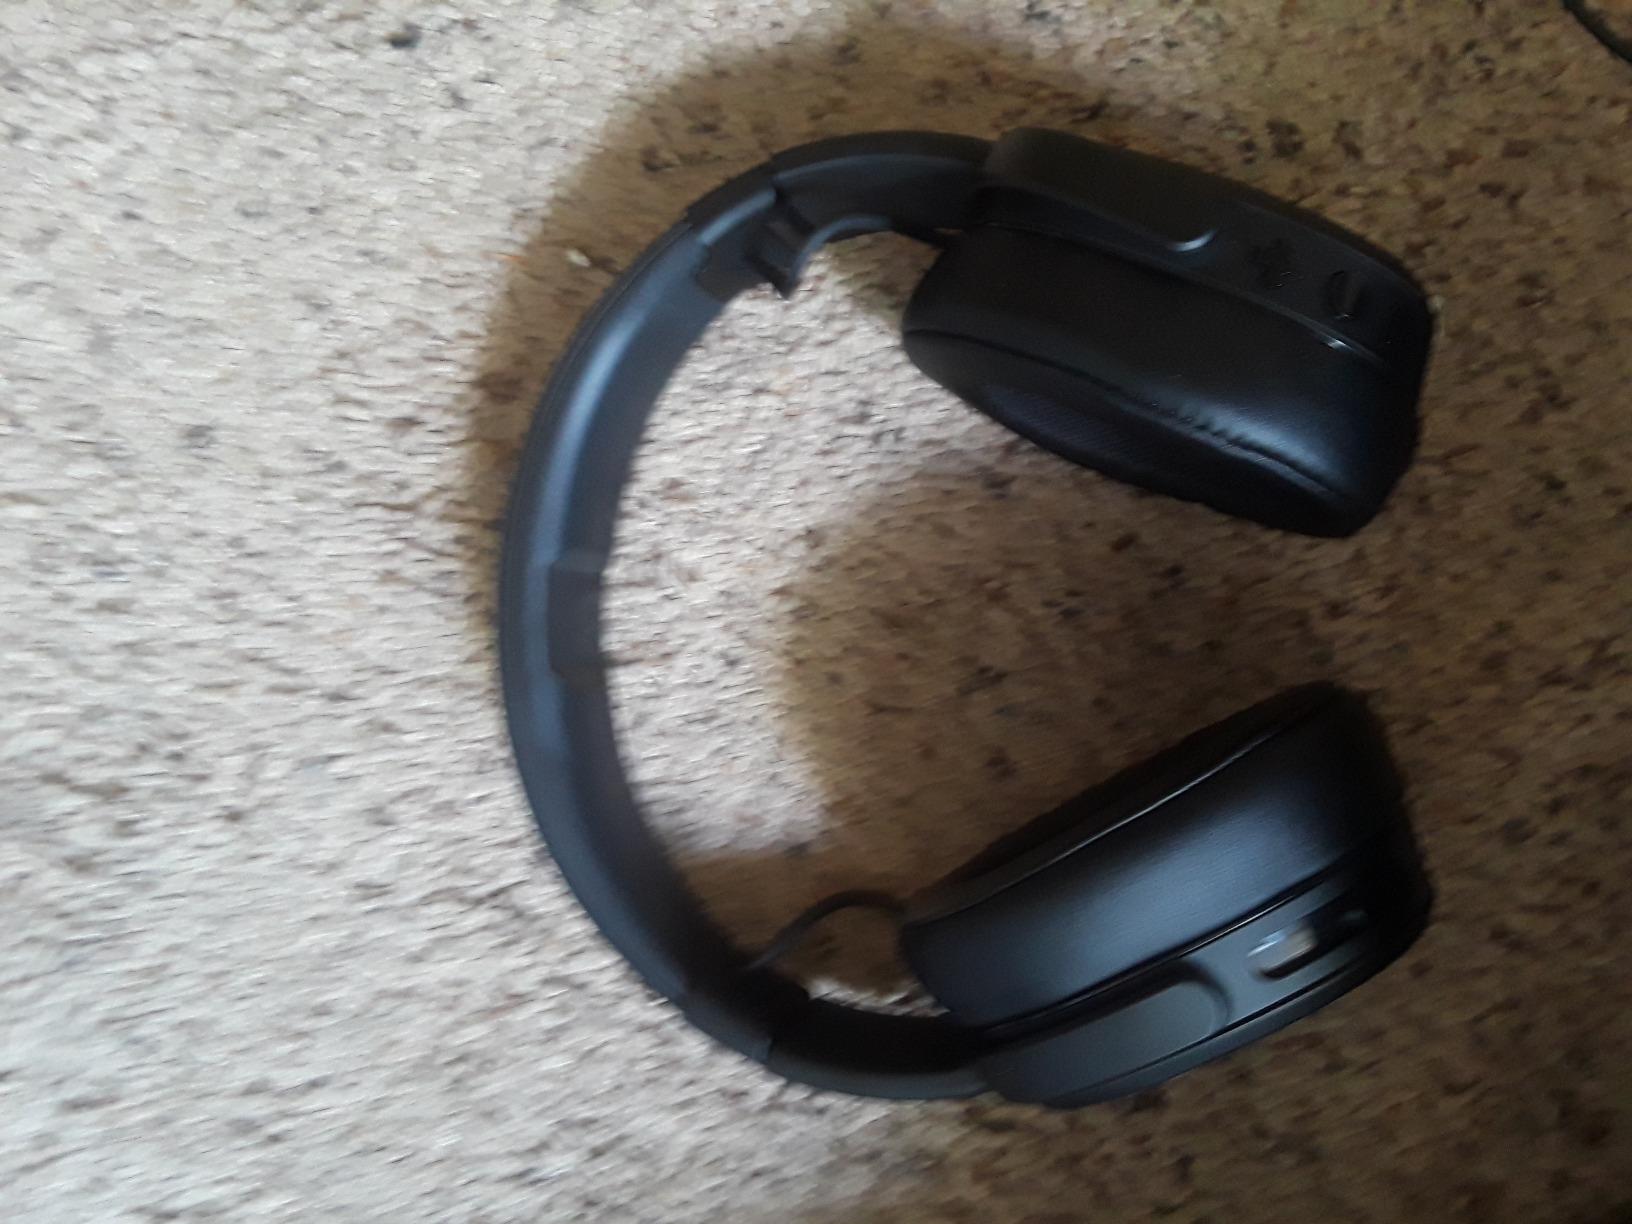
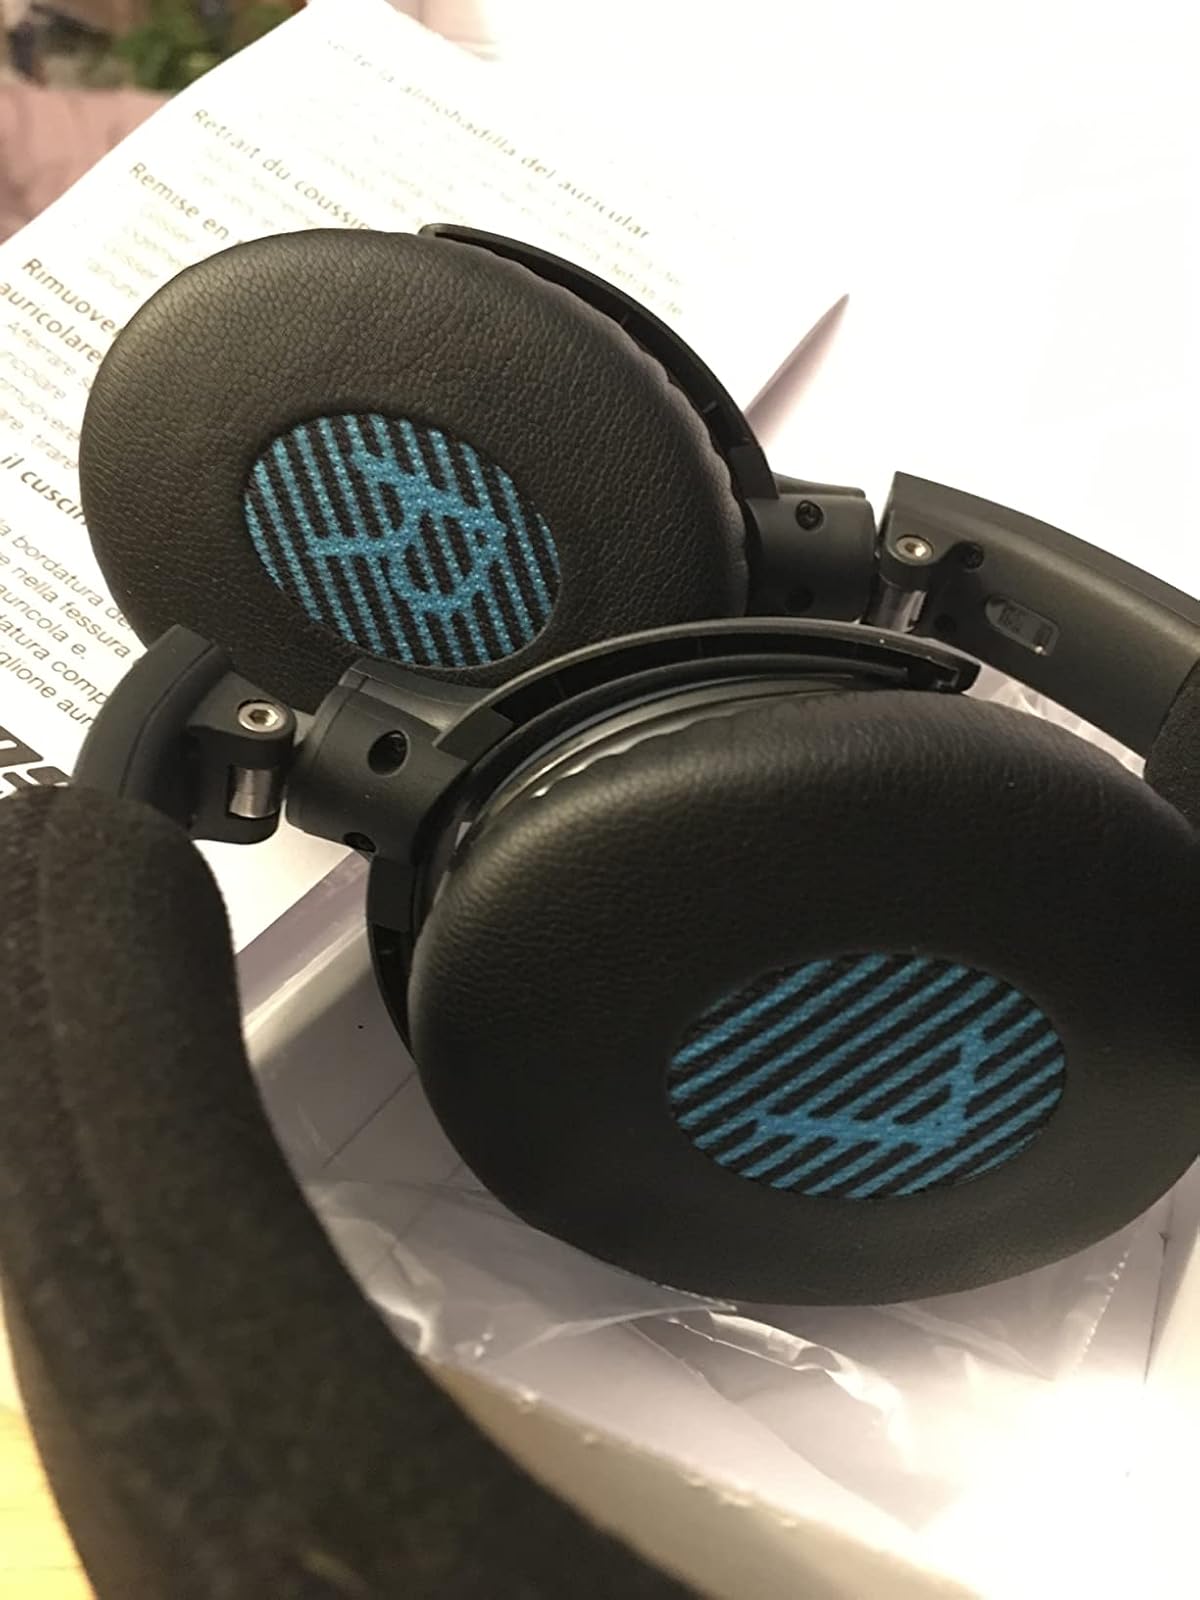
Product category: headphones
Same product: no